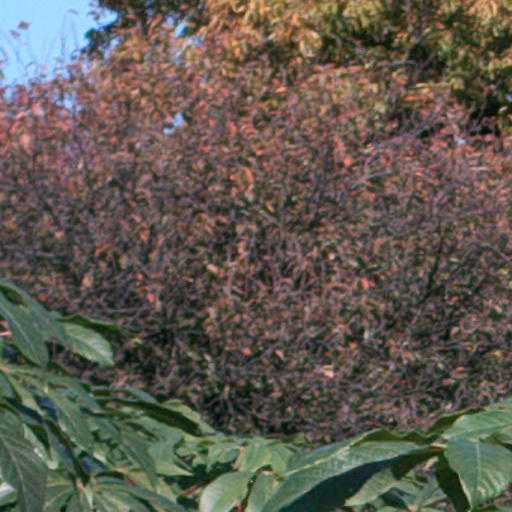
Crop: cassava